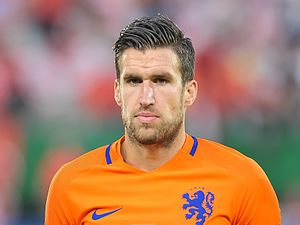
Kevin Strootman
Kevin Strootman er en professionel fodboldspiller fra Holland der spiller som central midtbanespiller. Han har siden sommeren 2013 været på kontrakt med AS Roma der spiller i den italienske Serie A.